Merab Gagunashvili

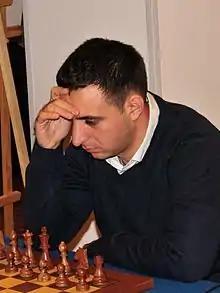
Merab Gagunashvili, Warsaw 2013

Merab Gagunashvili (born 3 January 1985) is a Georgian chess grandmaster. He is a two-time Georgian Chess Champion.